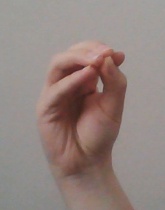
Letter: ha